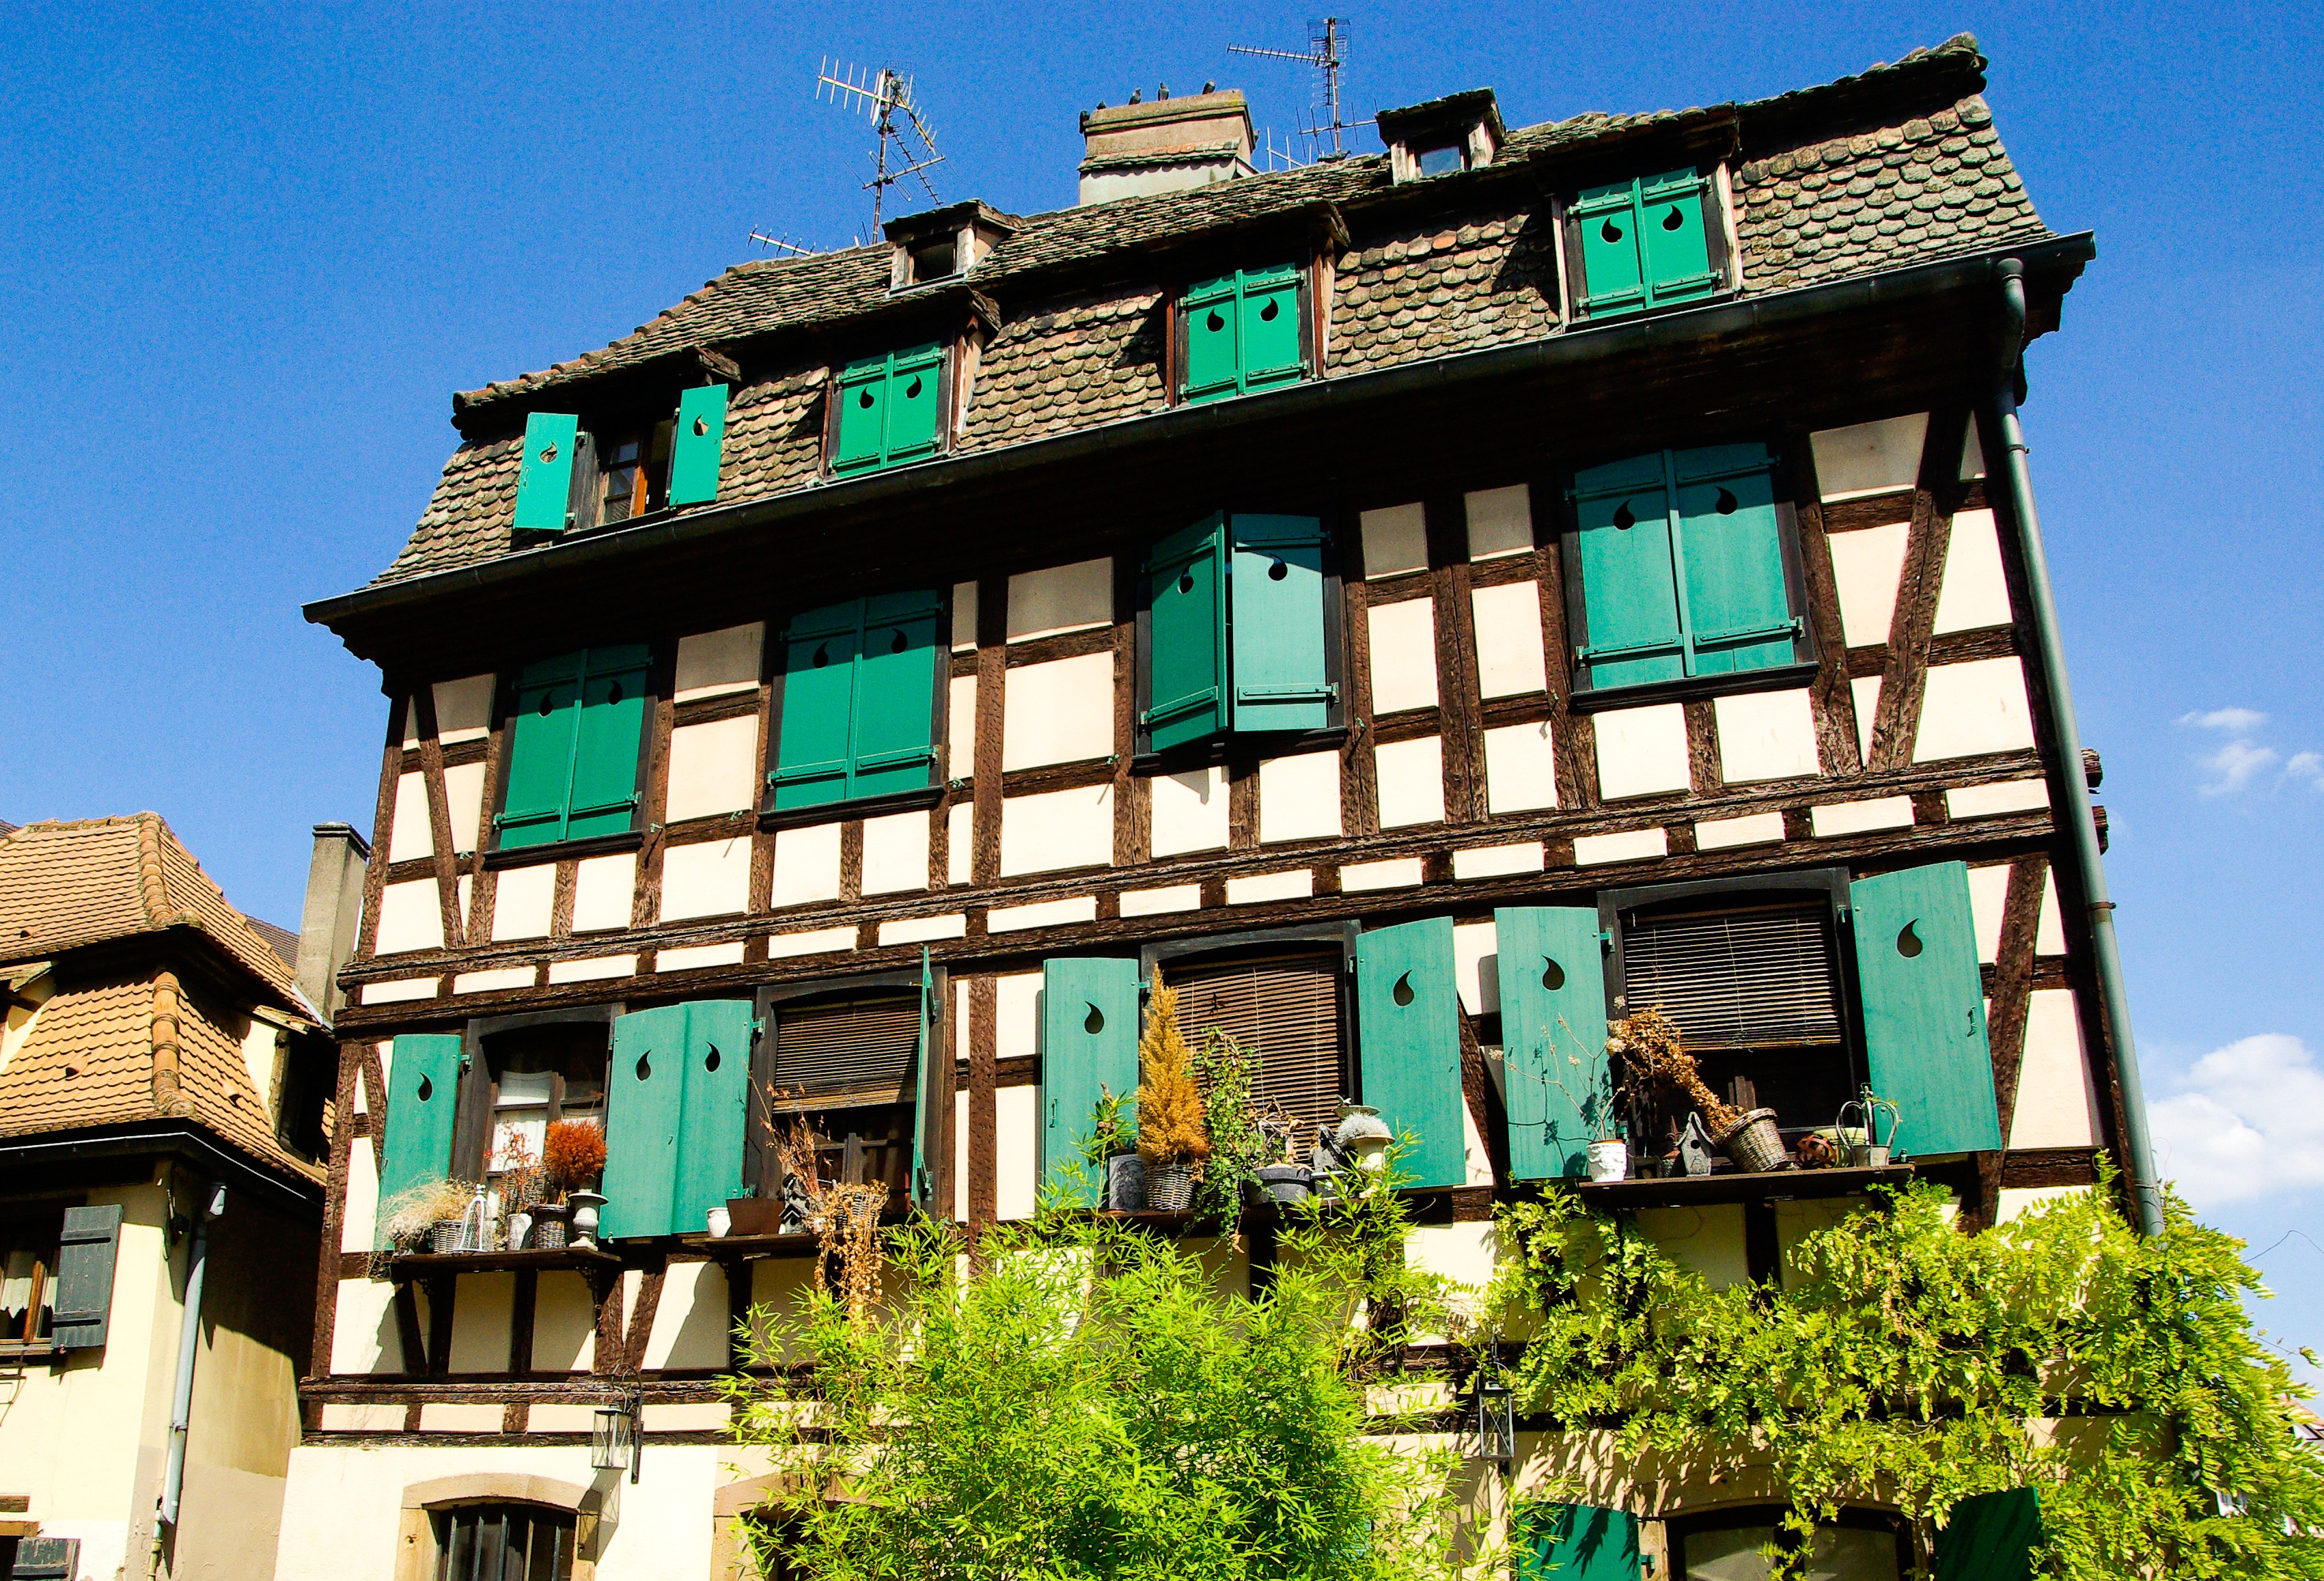
architecture, house, town, france, facade, property, tourism, resort, strasbourg, estate, condominium, alsace, neighbourhood, medieval town, residential area